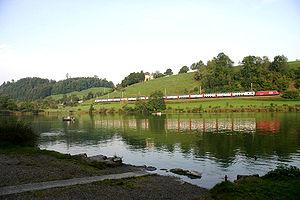
Le Rotsee est un lac naturel de Suisse, situé dans le canton de Lucerne. De forme rectangulaire, il mesure environ 2,5 kilomètres de long pour 250 mètres de large. Le lac, en raison de sa forme et de l'absence de courant, est idéal pour les courses d'aviron. La première course a eu lieu en 1933 et depuis lors de nombreux événements autour de l'aviron s'y sont déroulés.